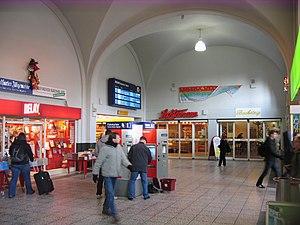
Gare à Herford, arrondissement de Herford, Rhénanie-du-Nord-Westphalie, Allemagne. العربية